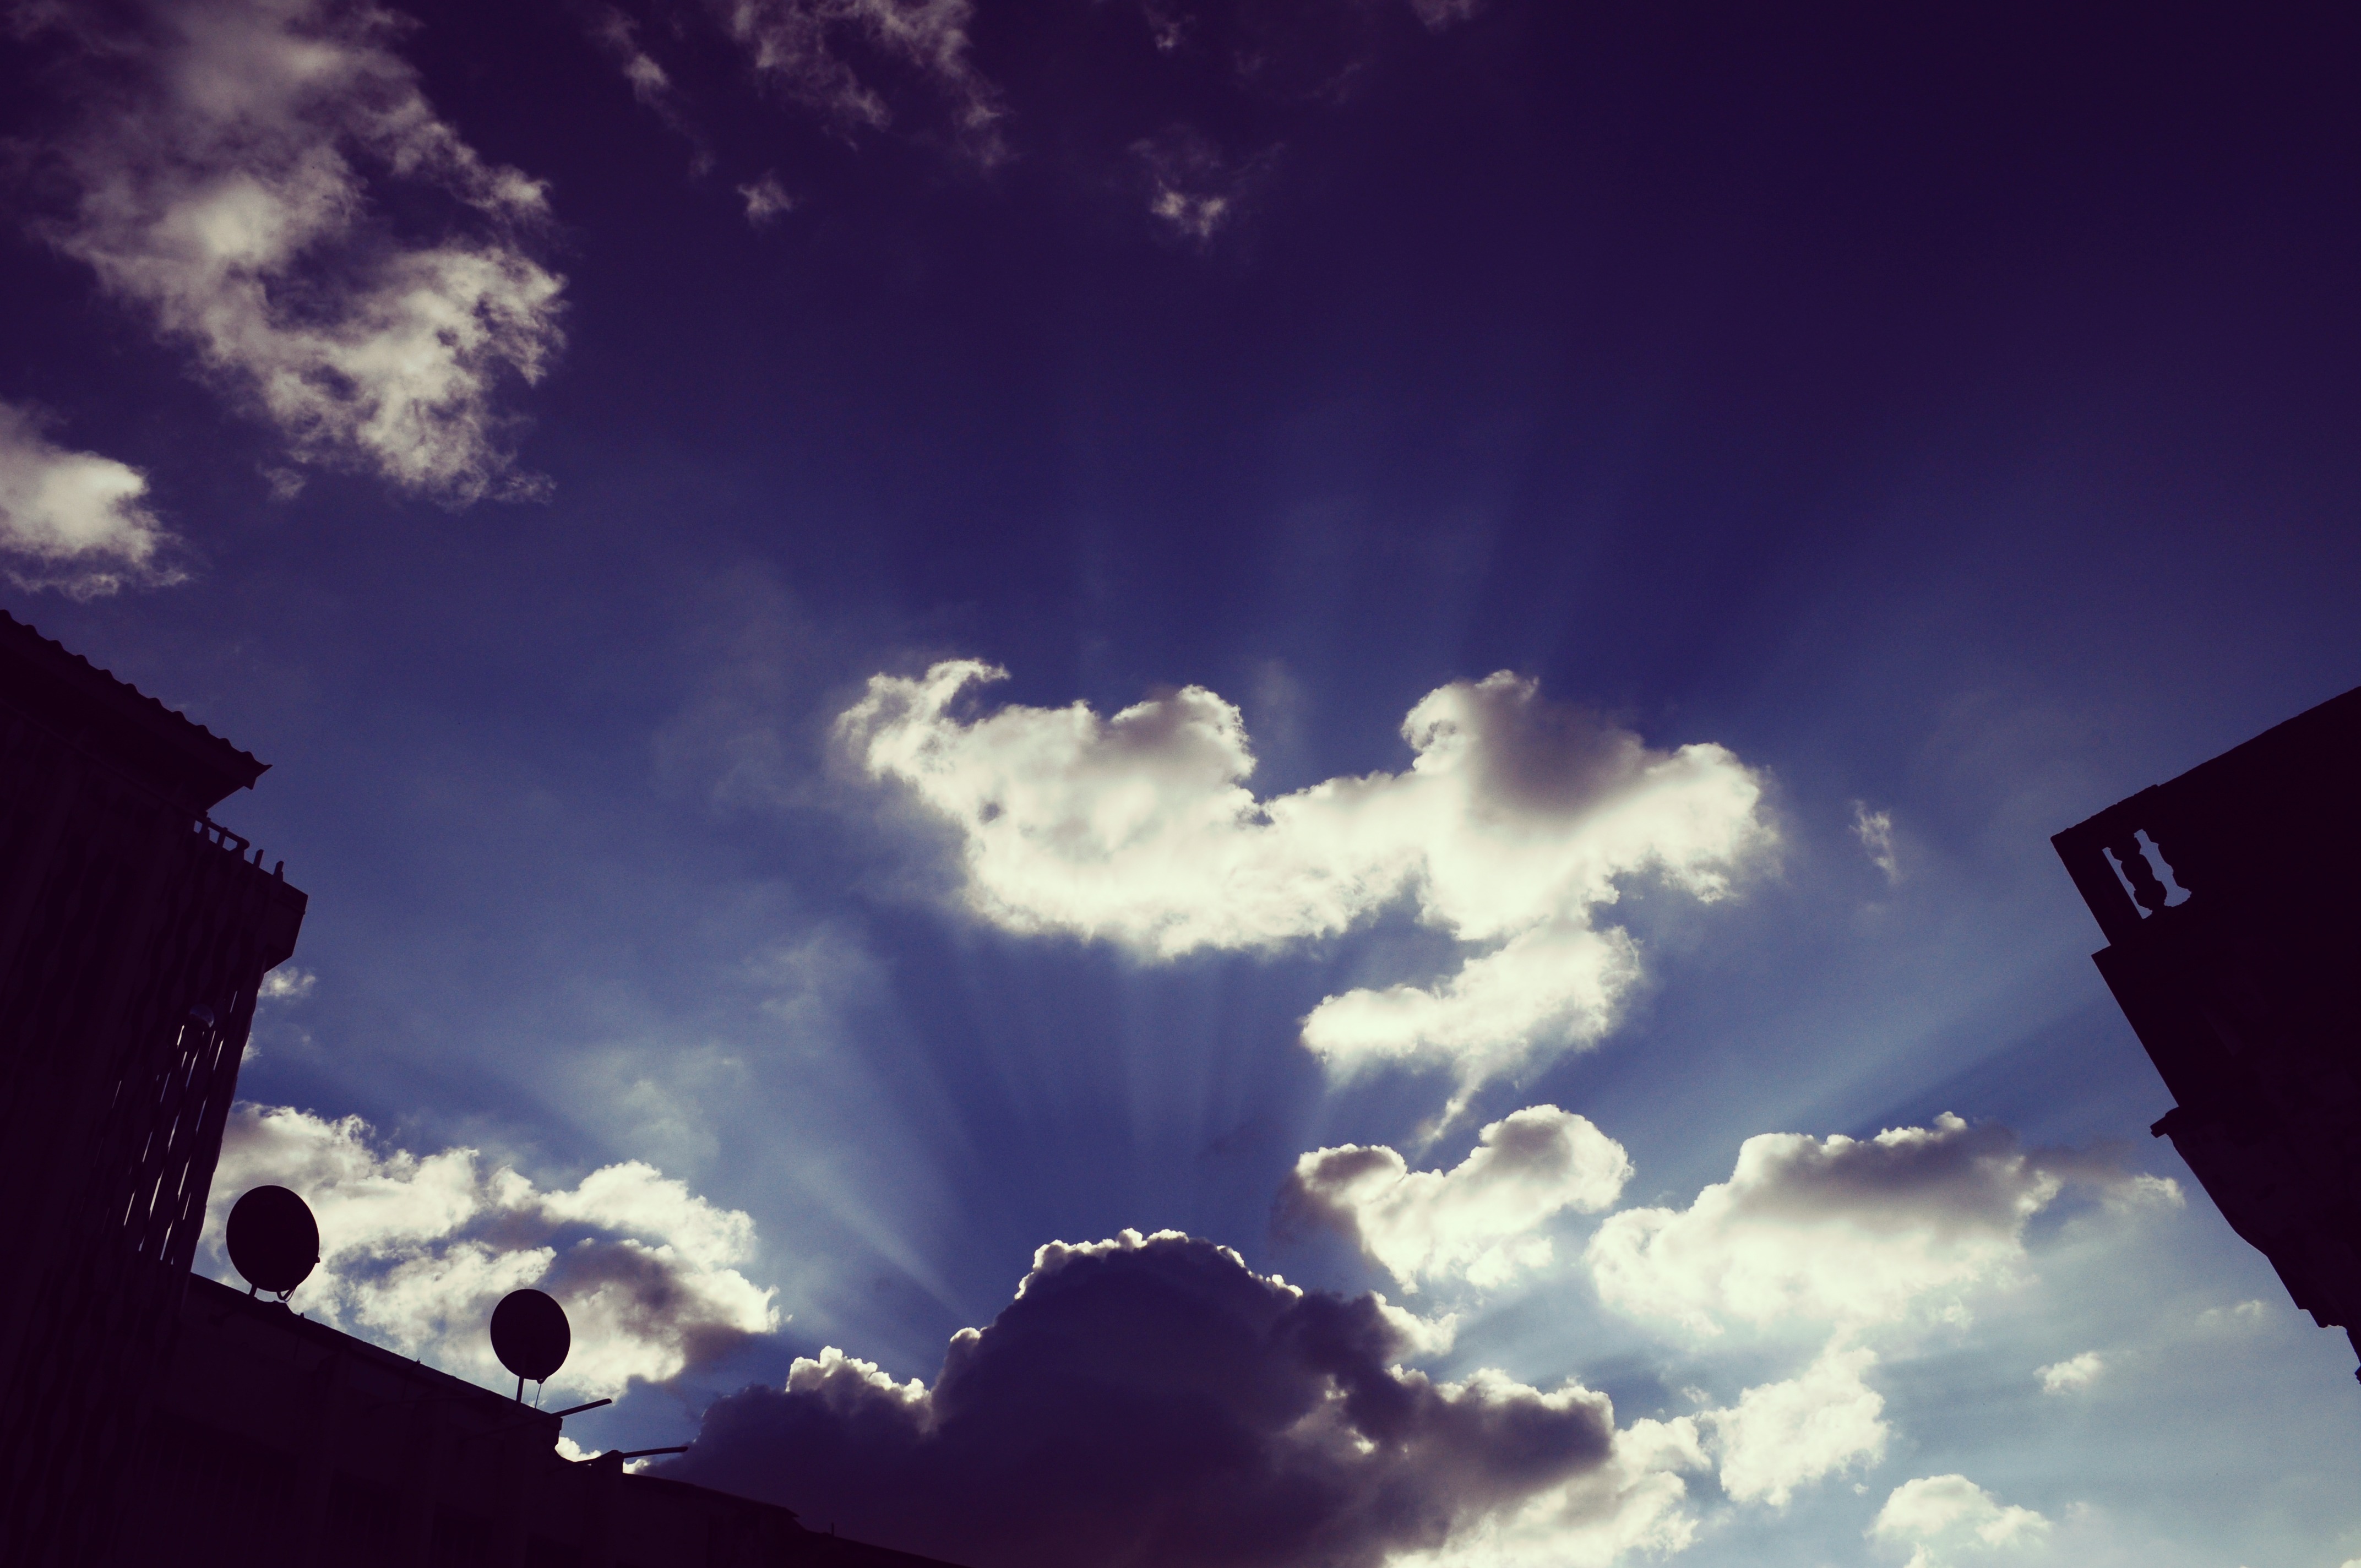
nature, light, cloud, sky, sun, white, sunlight, cloudy, atmosphere, dusk, evening, reflection, darkness, blue, clouds, meteorological phenomenon, atmosphere of earth